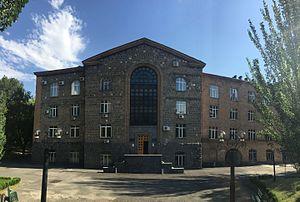
L'Université d'État d'Erevan est une université située à Erevan, la capitale de l'Arménie. Fondée le 16 mai 1919, elle est inaugurée à Alexandropol le 31 janvier 1920, avant d'être transférée à Erevan à l'automne suivant.